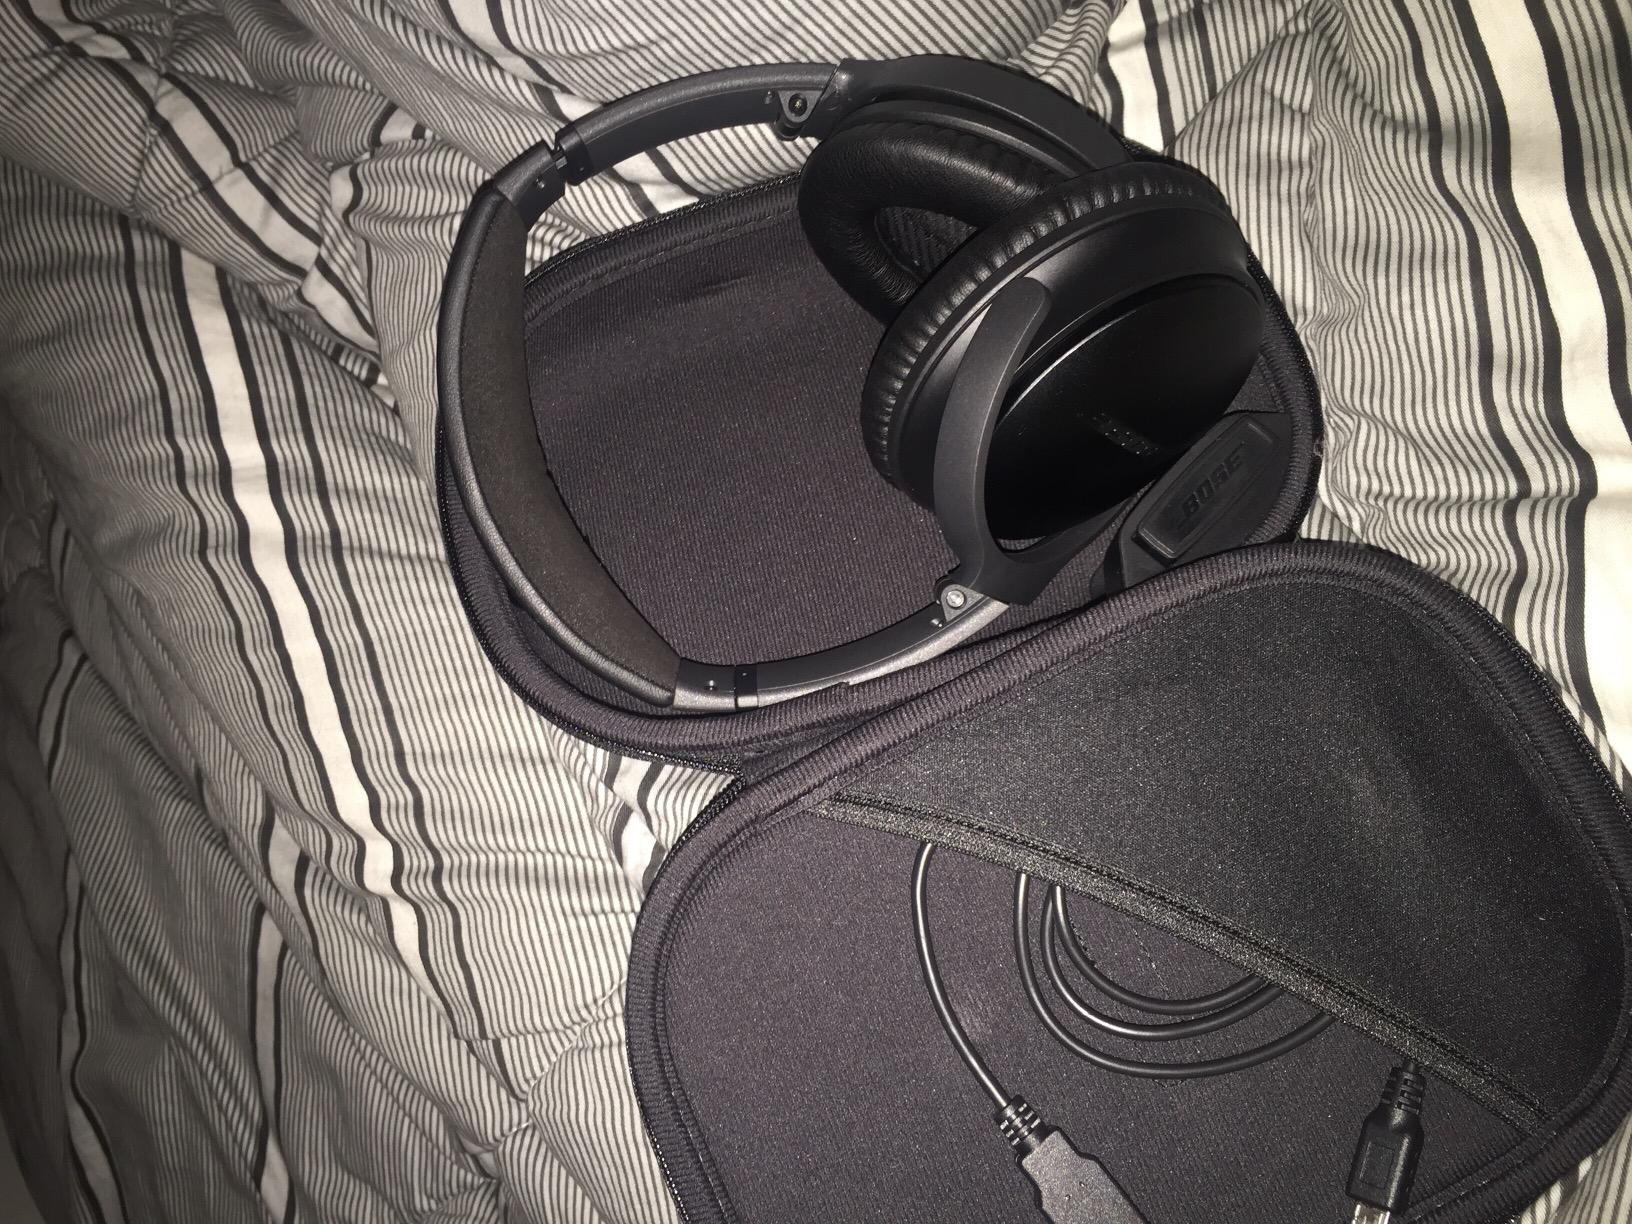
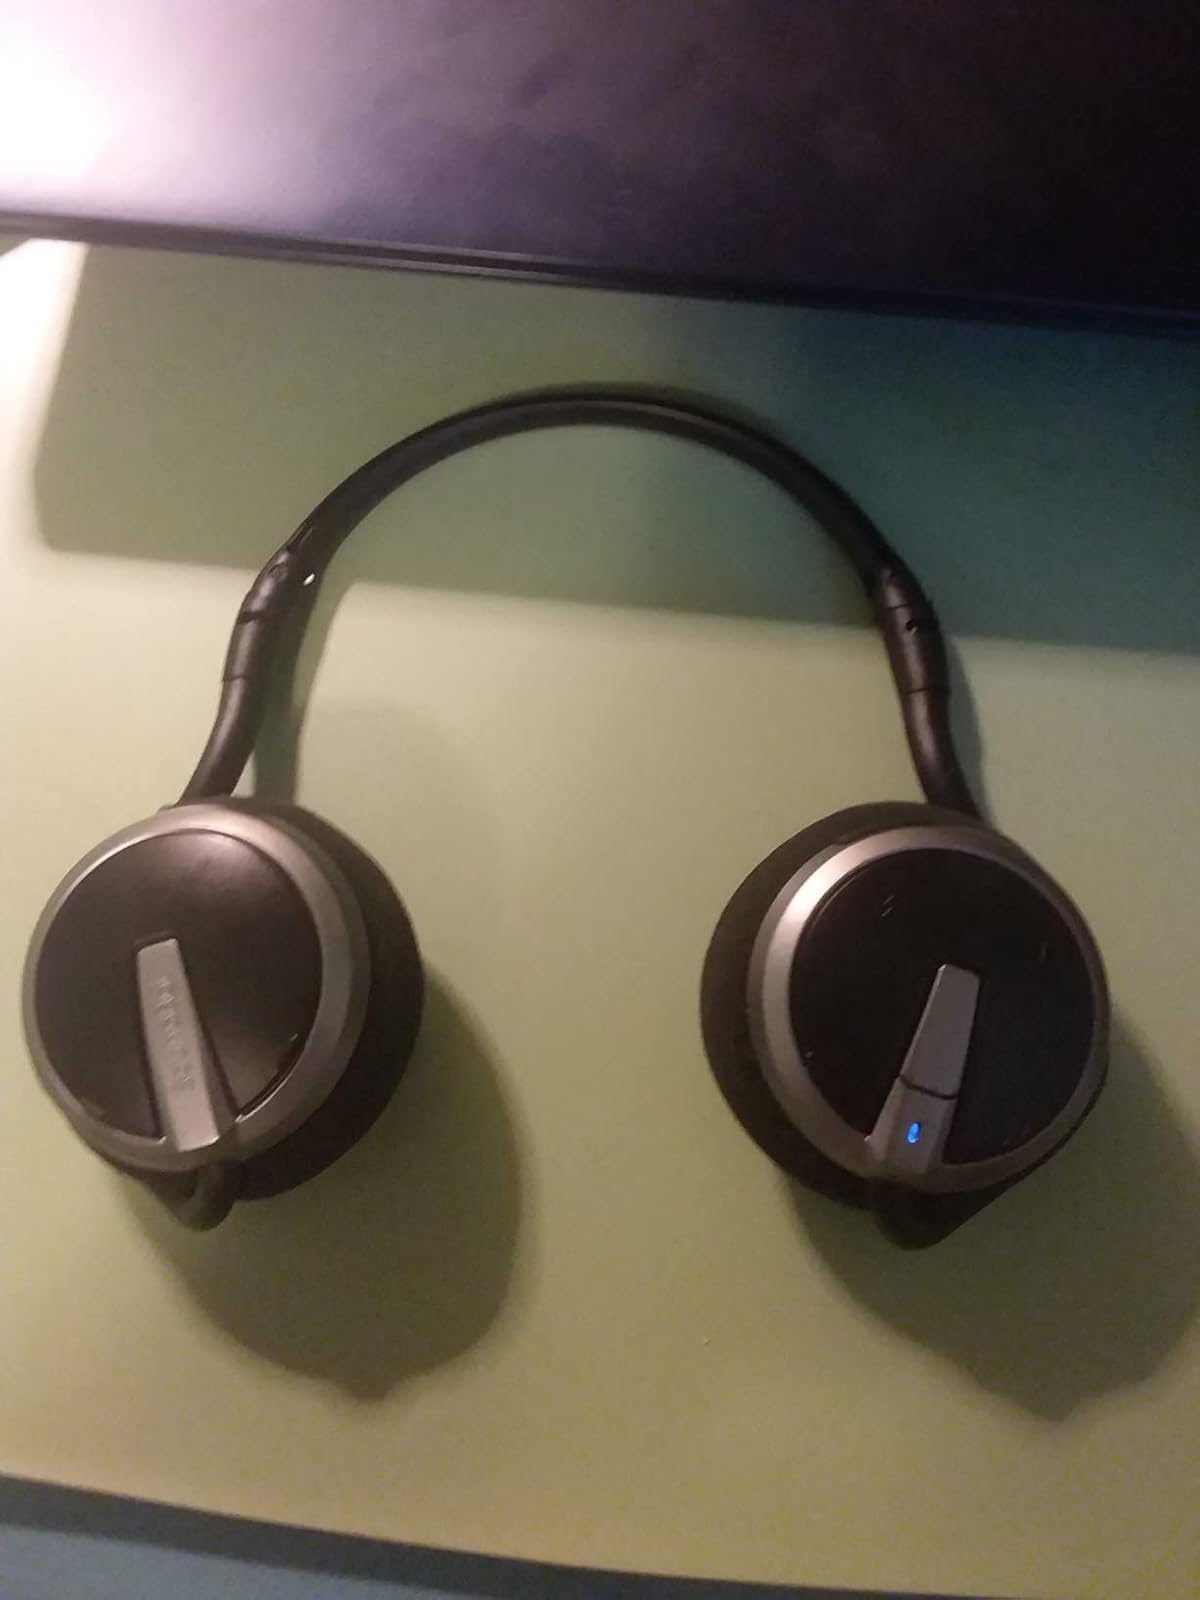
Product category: headphones
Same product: no